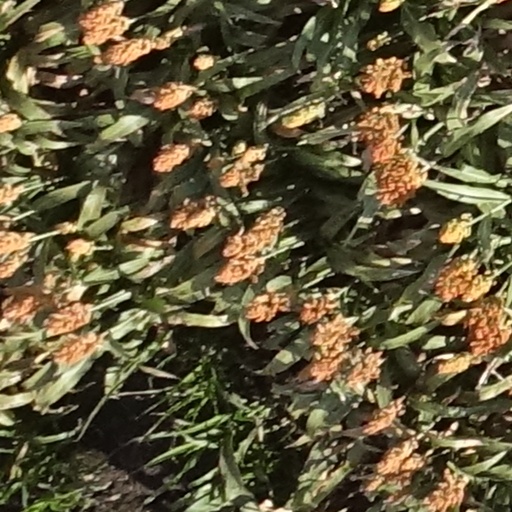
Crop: sorghum